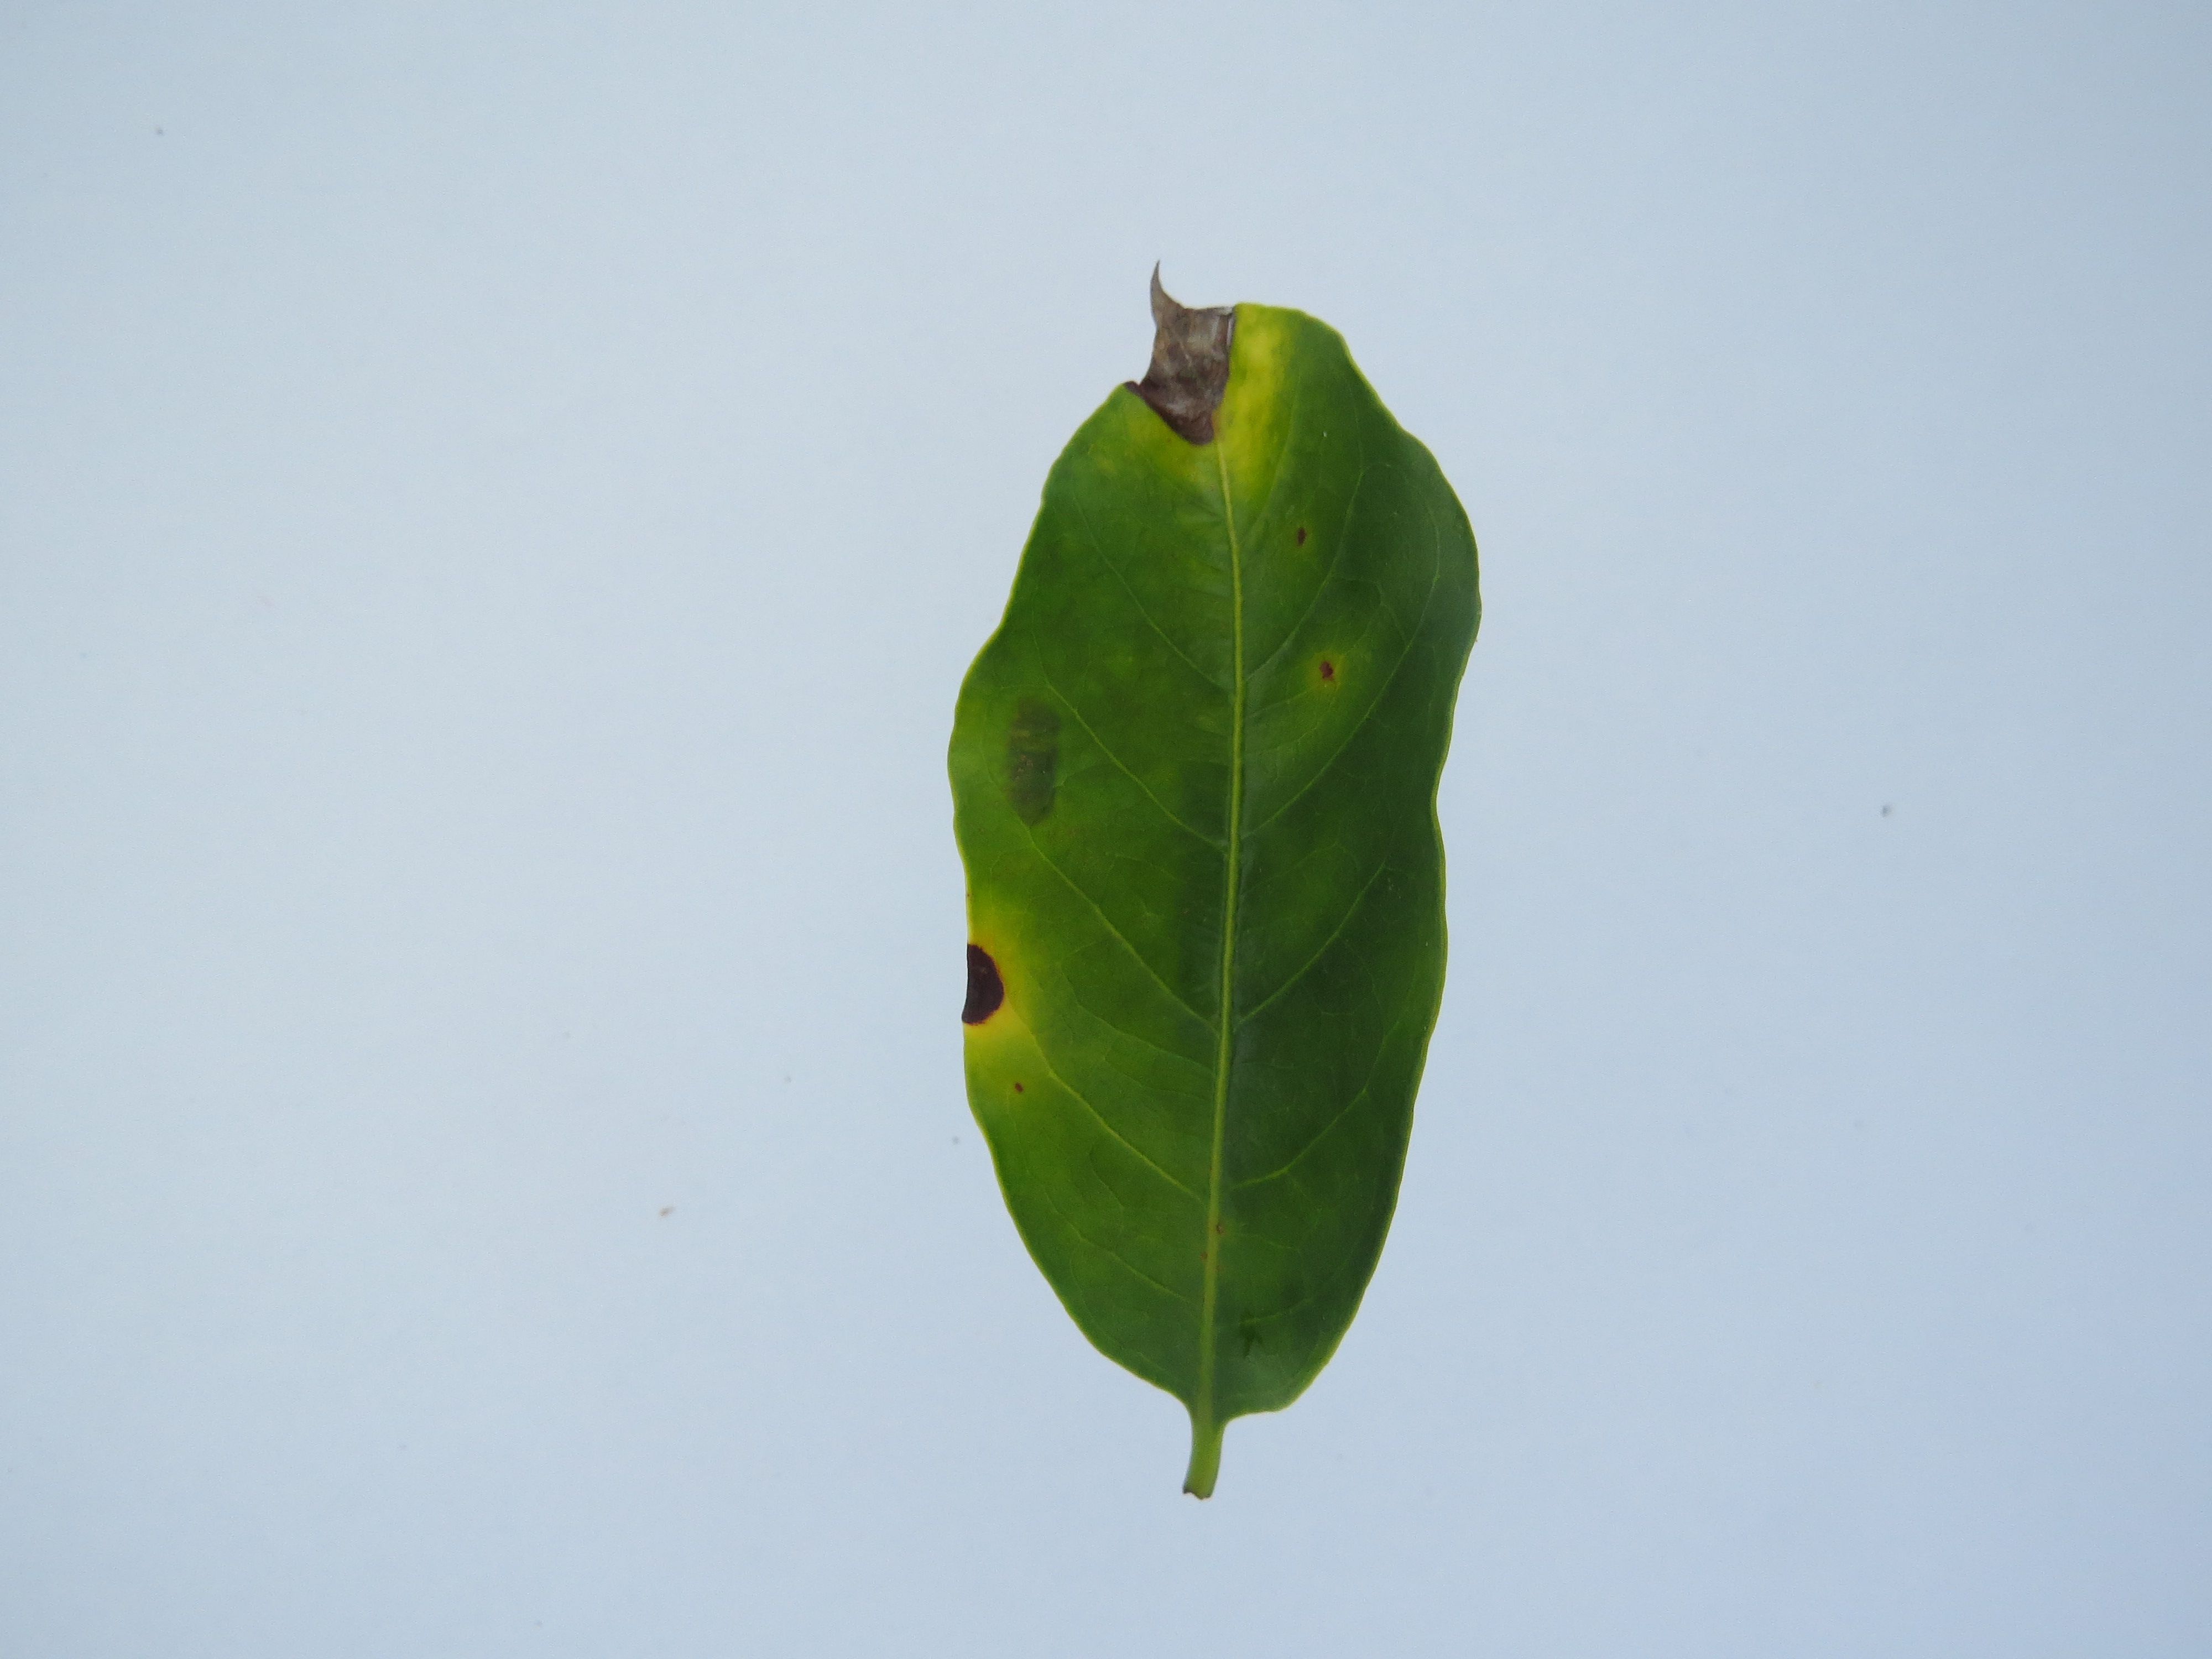
Label: potasium-K